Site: brandenburg
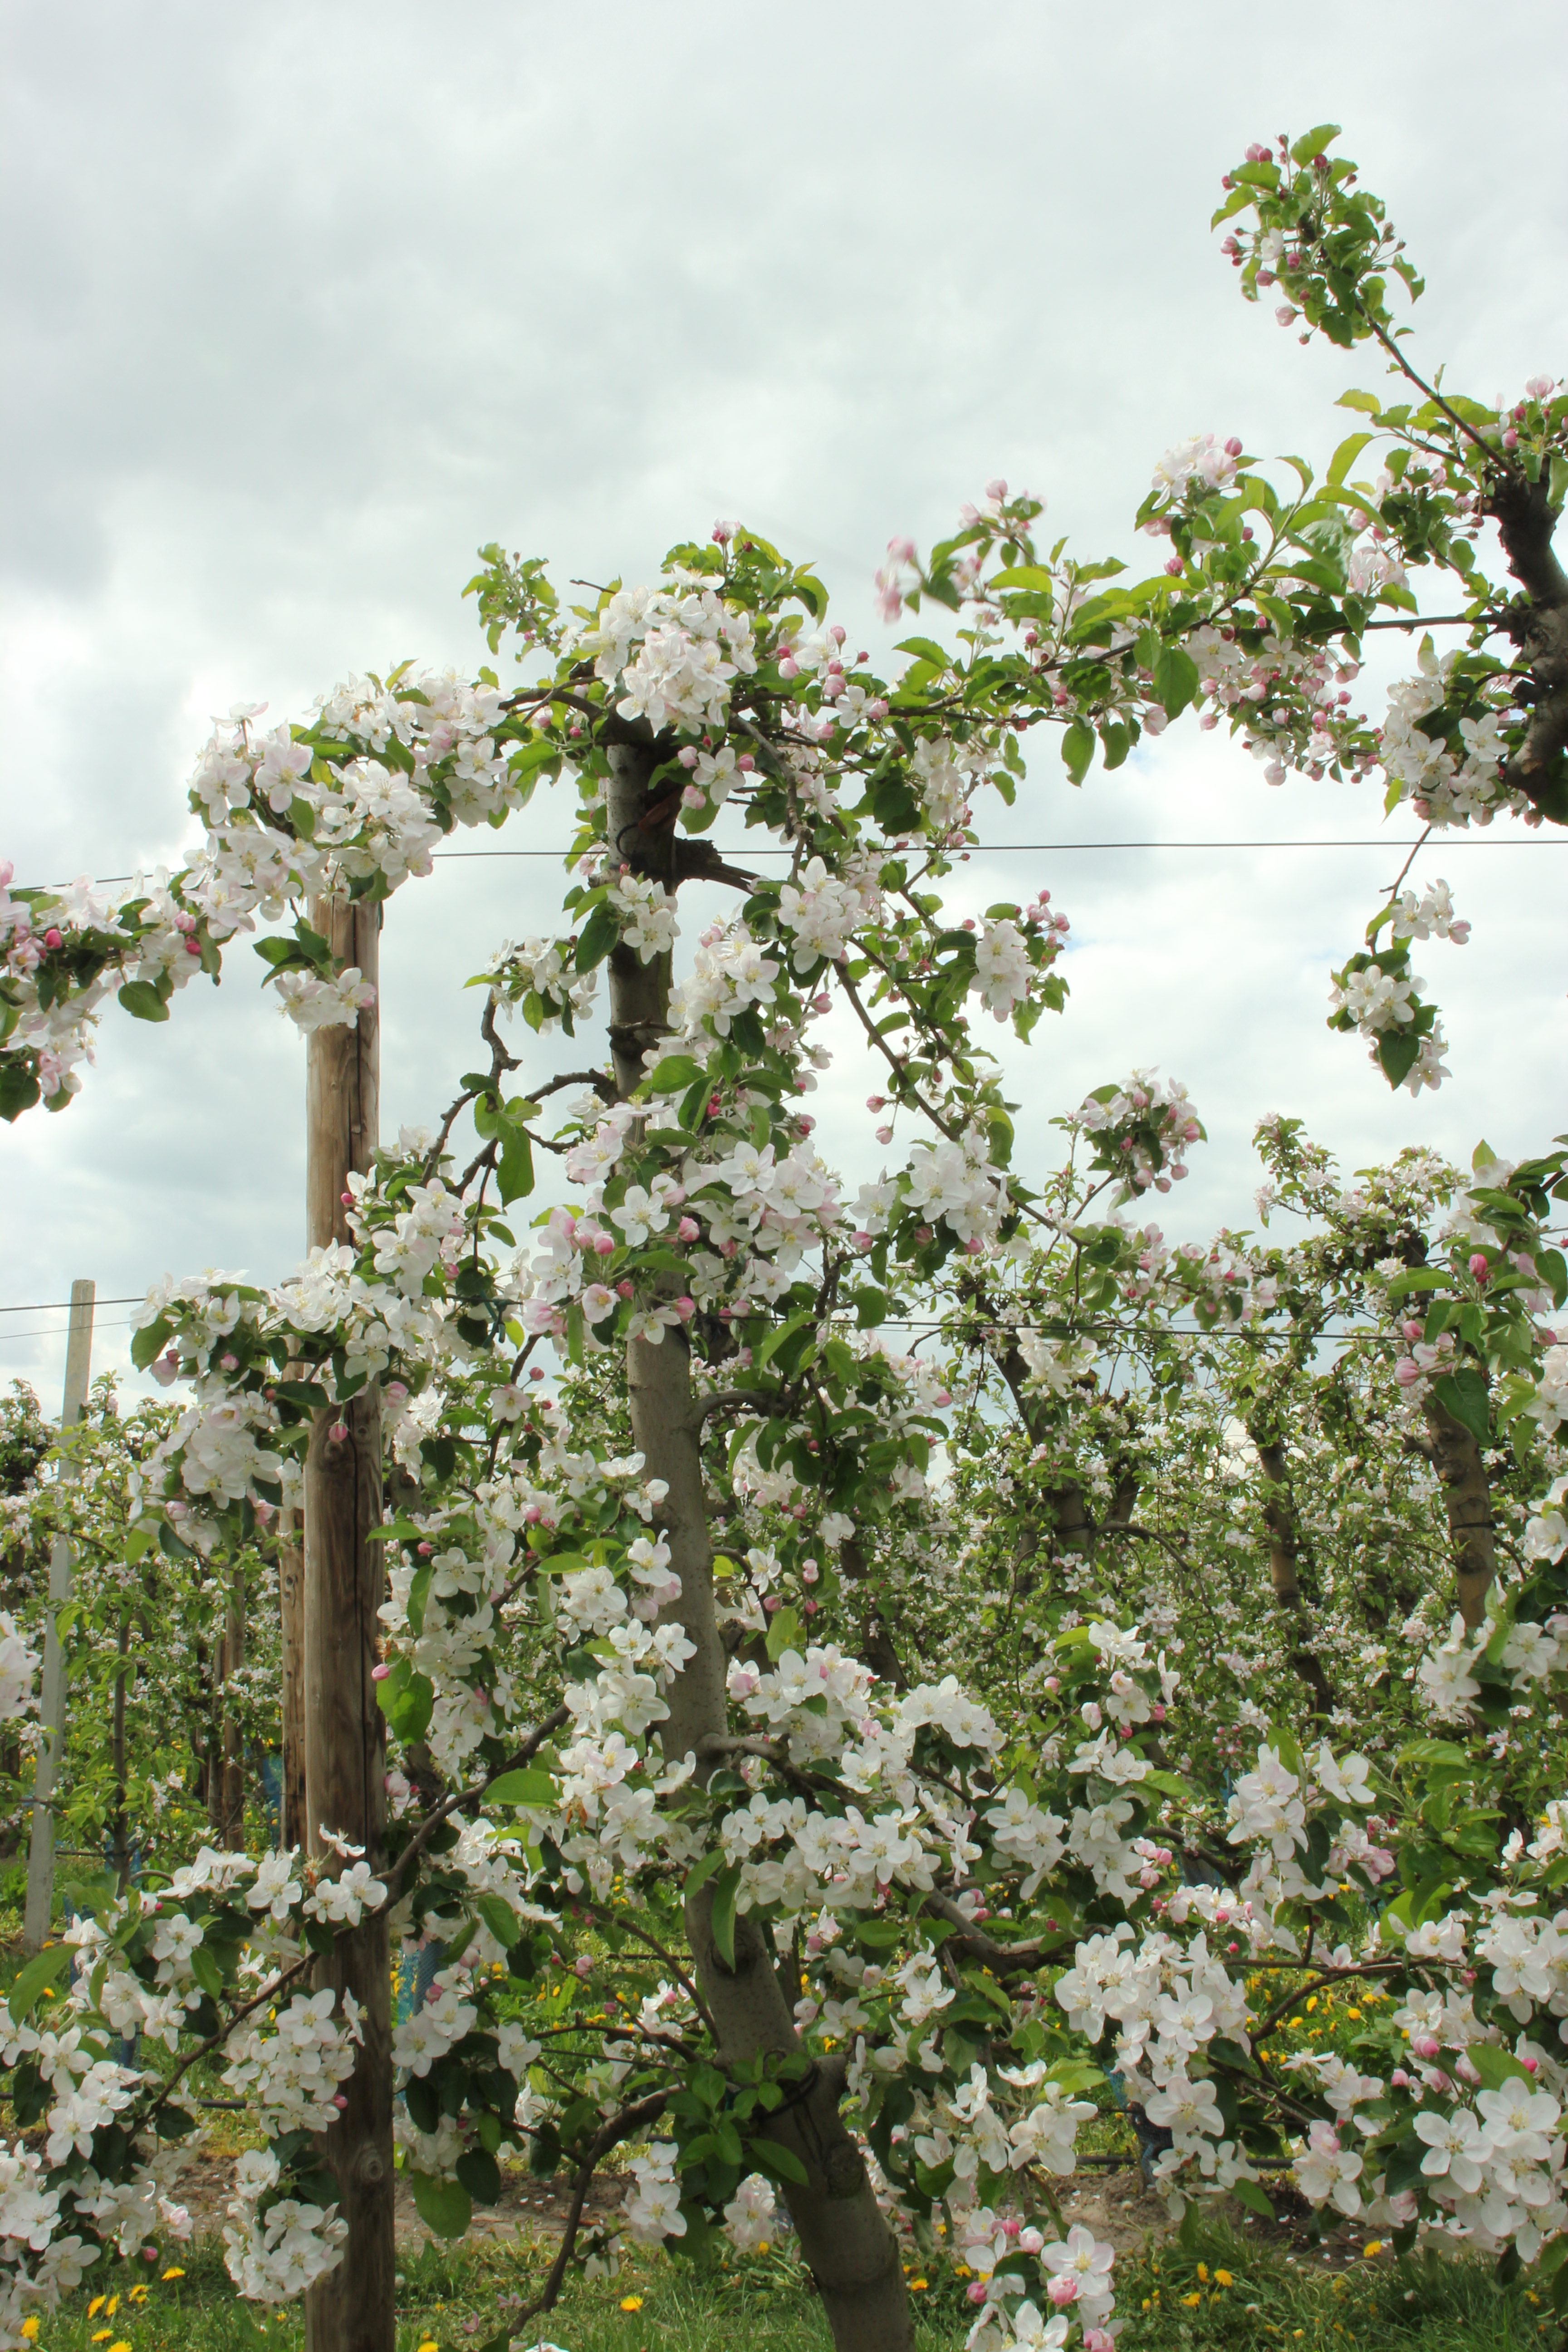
Growth stage (BBCH 65): Flowering